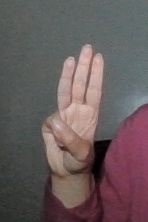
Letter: thaa